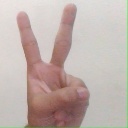
अक्षर: क